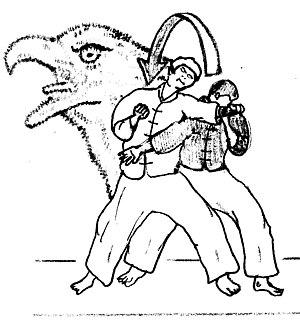
Un art martial est un style ou une école dont l’enseignement porte principalement sur des techniques de combat, à mains nues et/ou avec arme. Historiquement, cet apprentissage intègre une dimension spirituelle et morale visant à la maîtrise de soi, et s’enrichit de multiples connaissances. Ainsi, les arts martiaux visent au développement global de l’individu : externe, interne, intellectuel et moral.